Answer in natural language. How many ArmChairs are visible in the scene? Choose between the following options: 2, 4, 0, 3 or 1
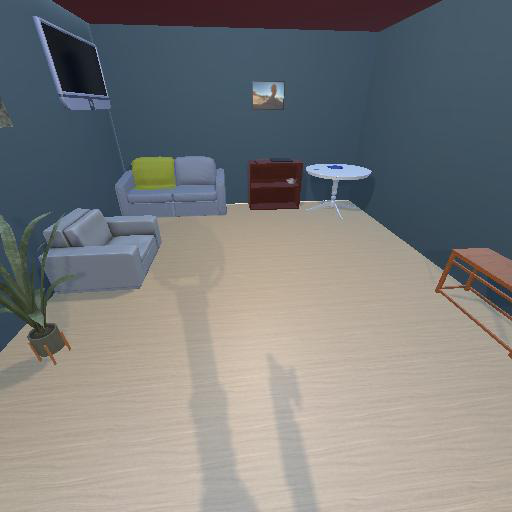
<answer>1</answer>